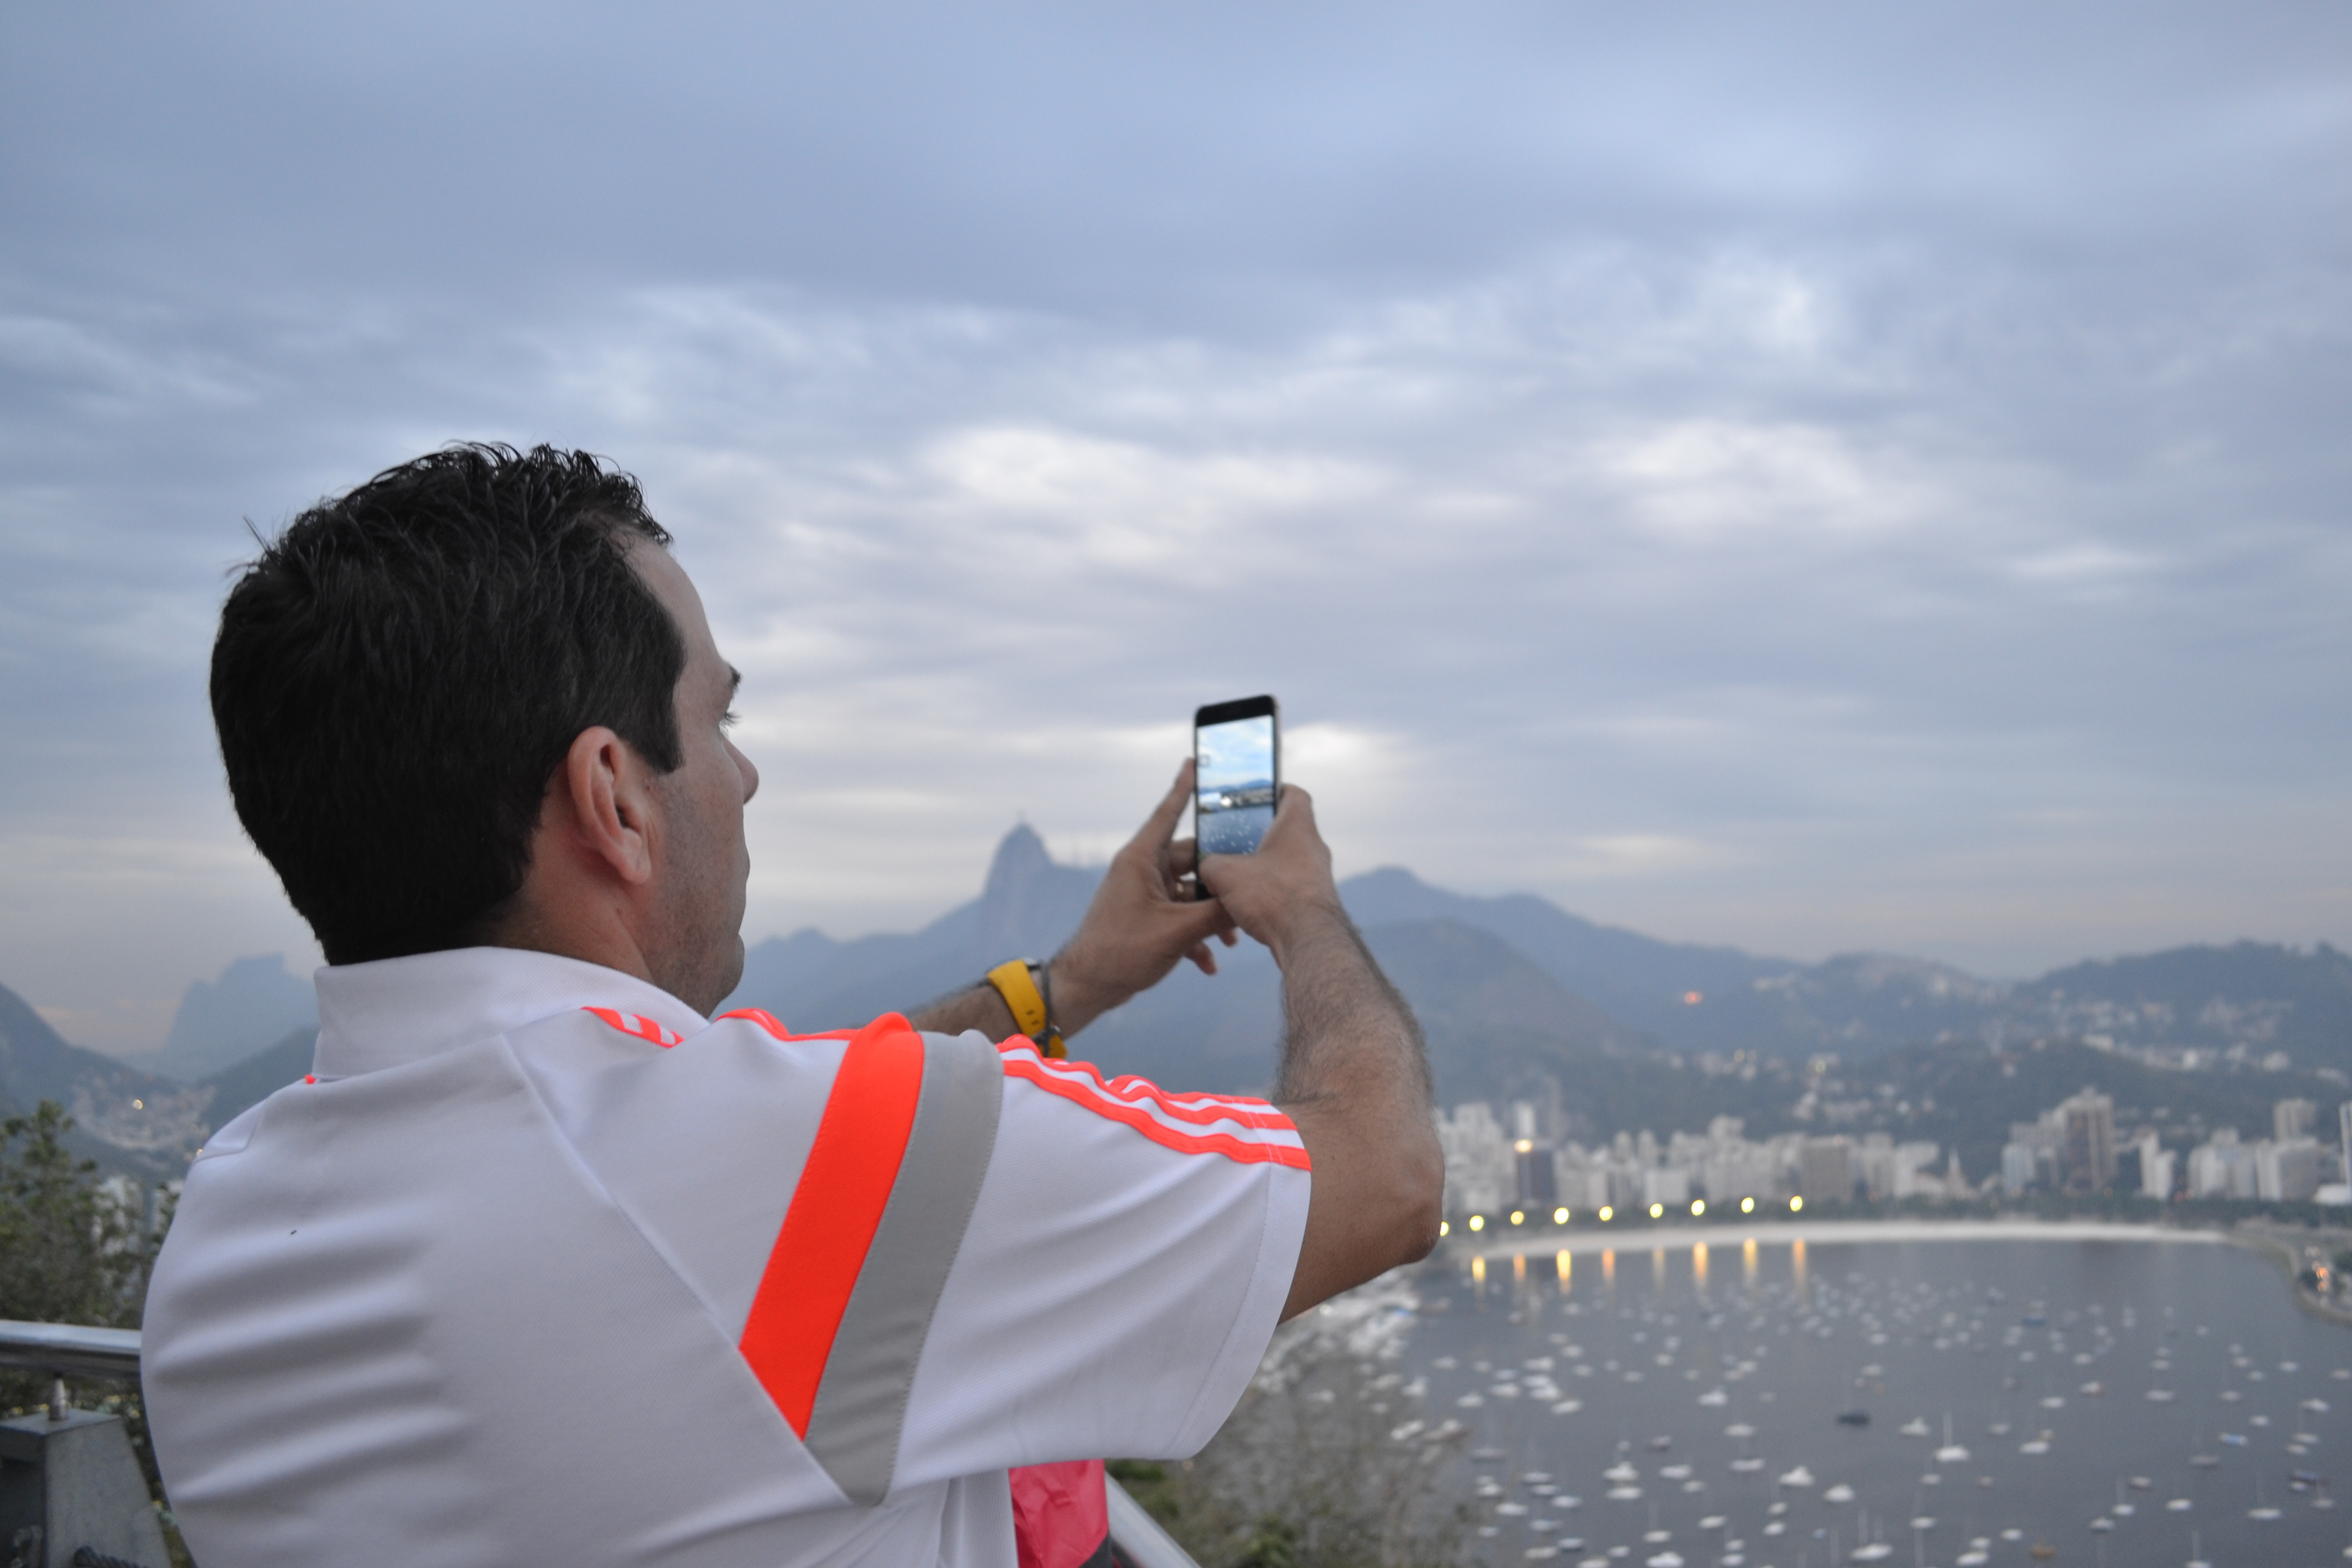
sea, boating